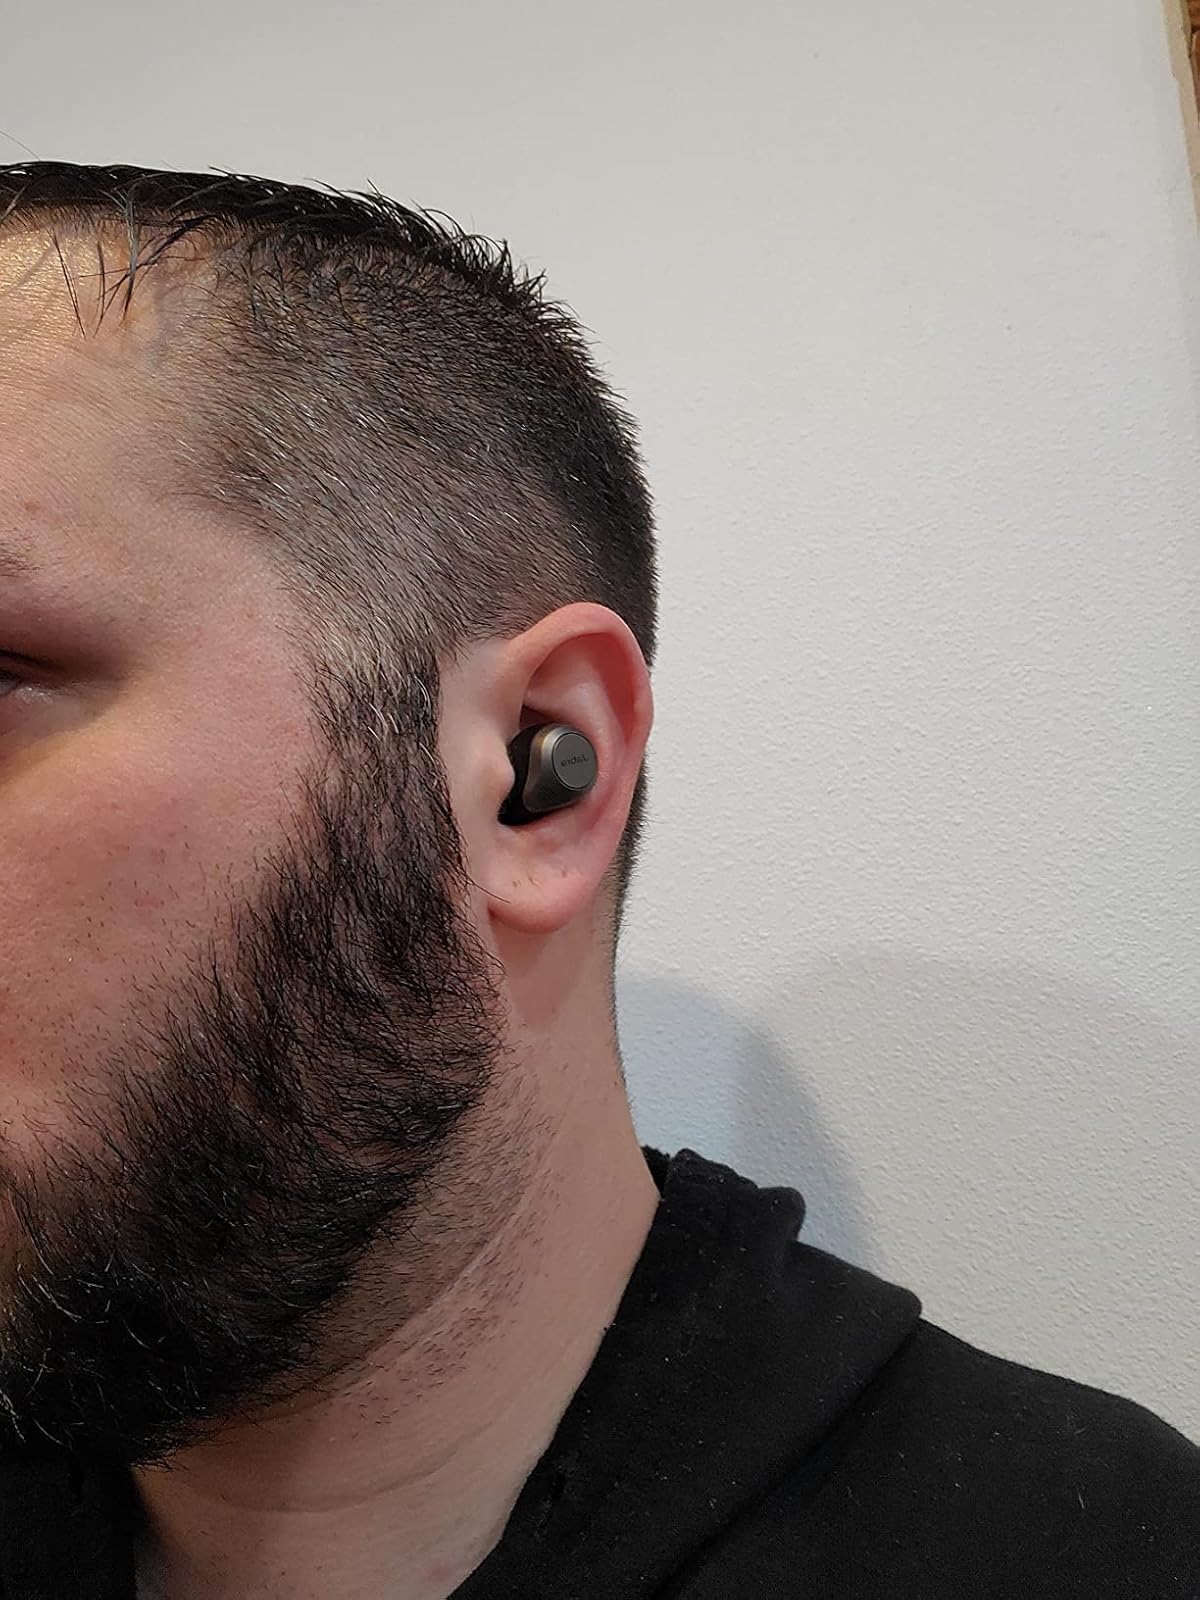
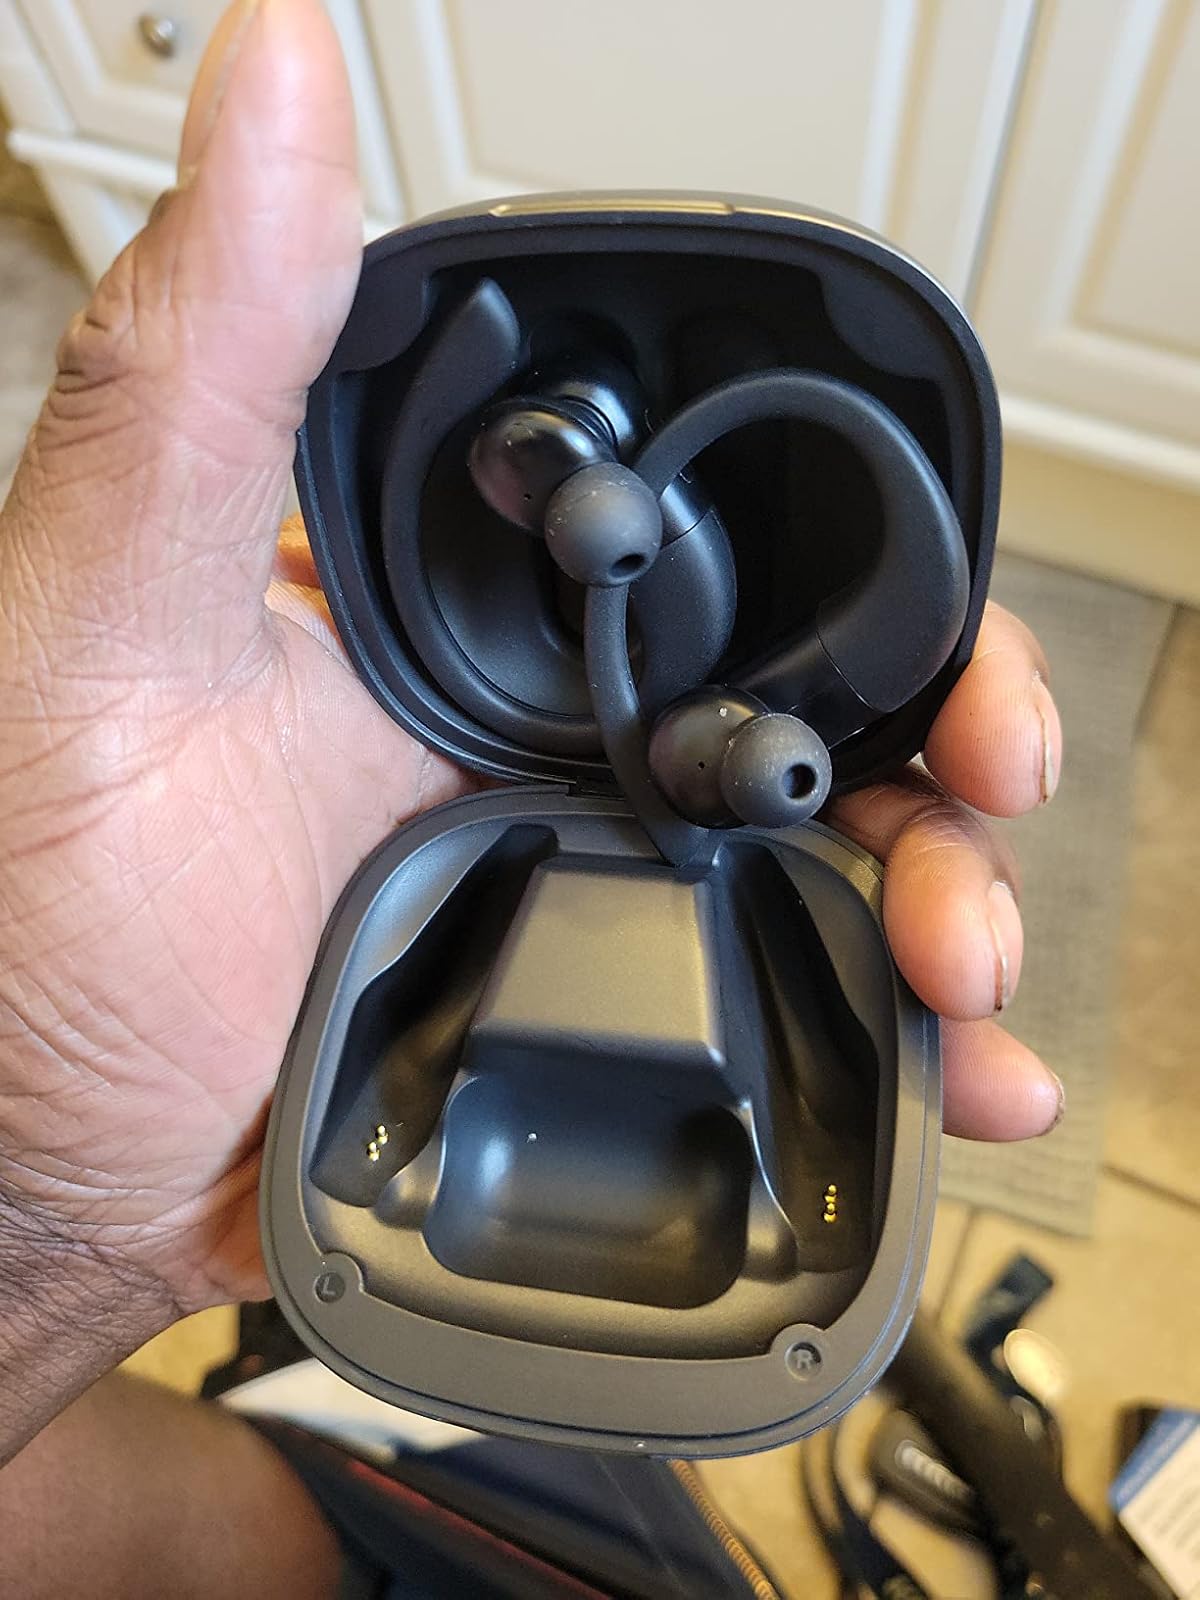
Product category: earbuds
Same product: no